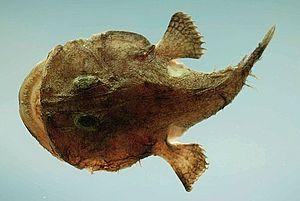
Les Lophiidae sont une famille de poissons de l'ordre des Lophiiformes, dont le représentant le plus célèbre est la Baudroie.